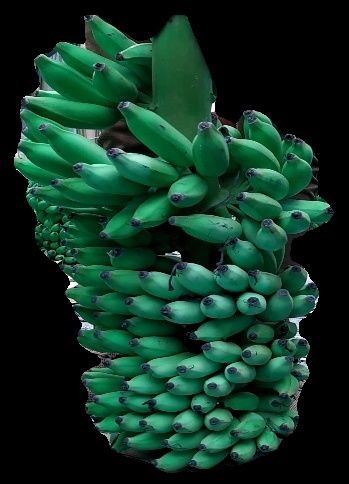
Variety: elakki-bale
Grade: grade1